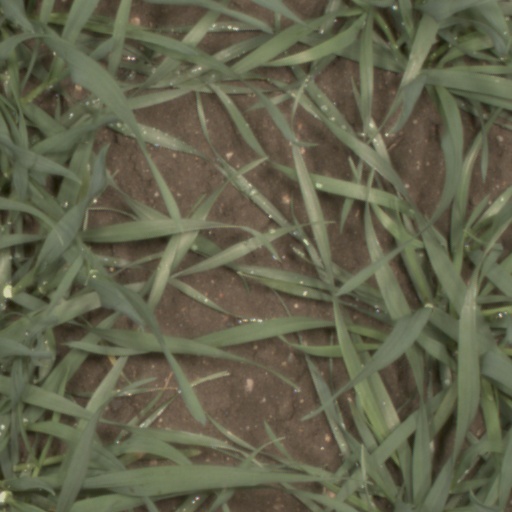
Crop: wheat